Joseph Méry

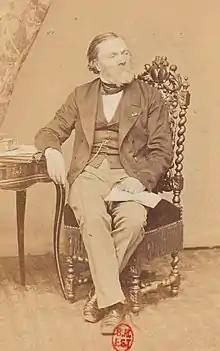

Joseph Méry (21 January 179717 June 1866) was a French writer, journalist, novelist, poet, playwright and librettist.